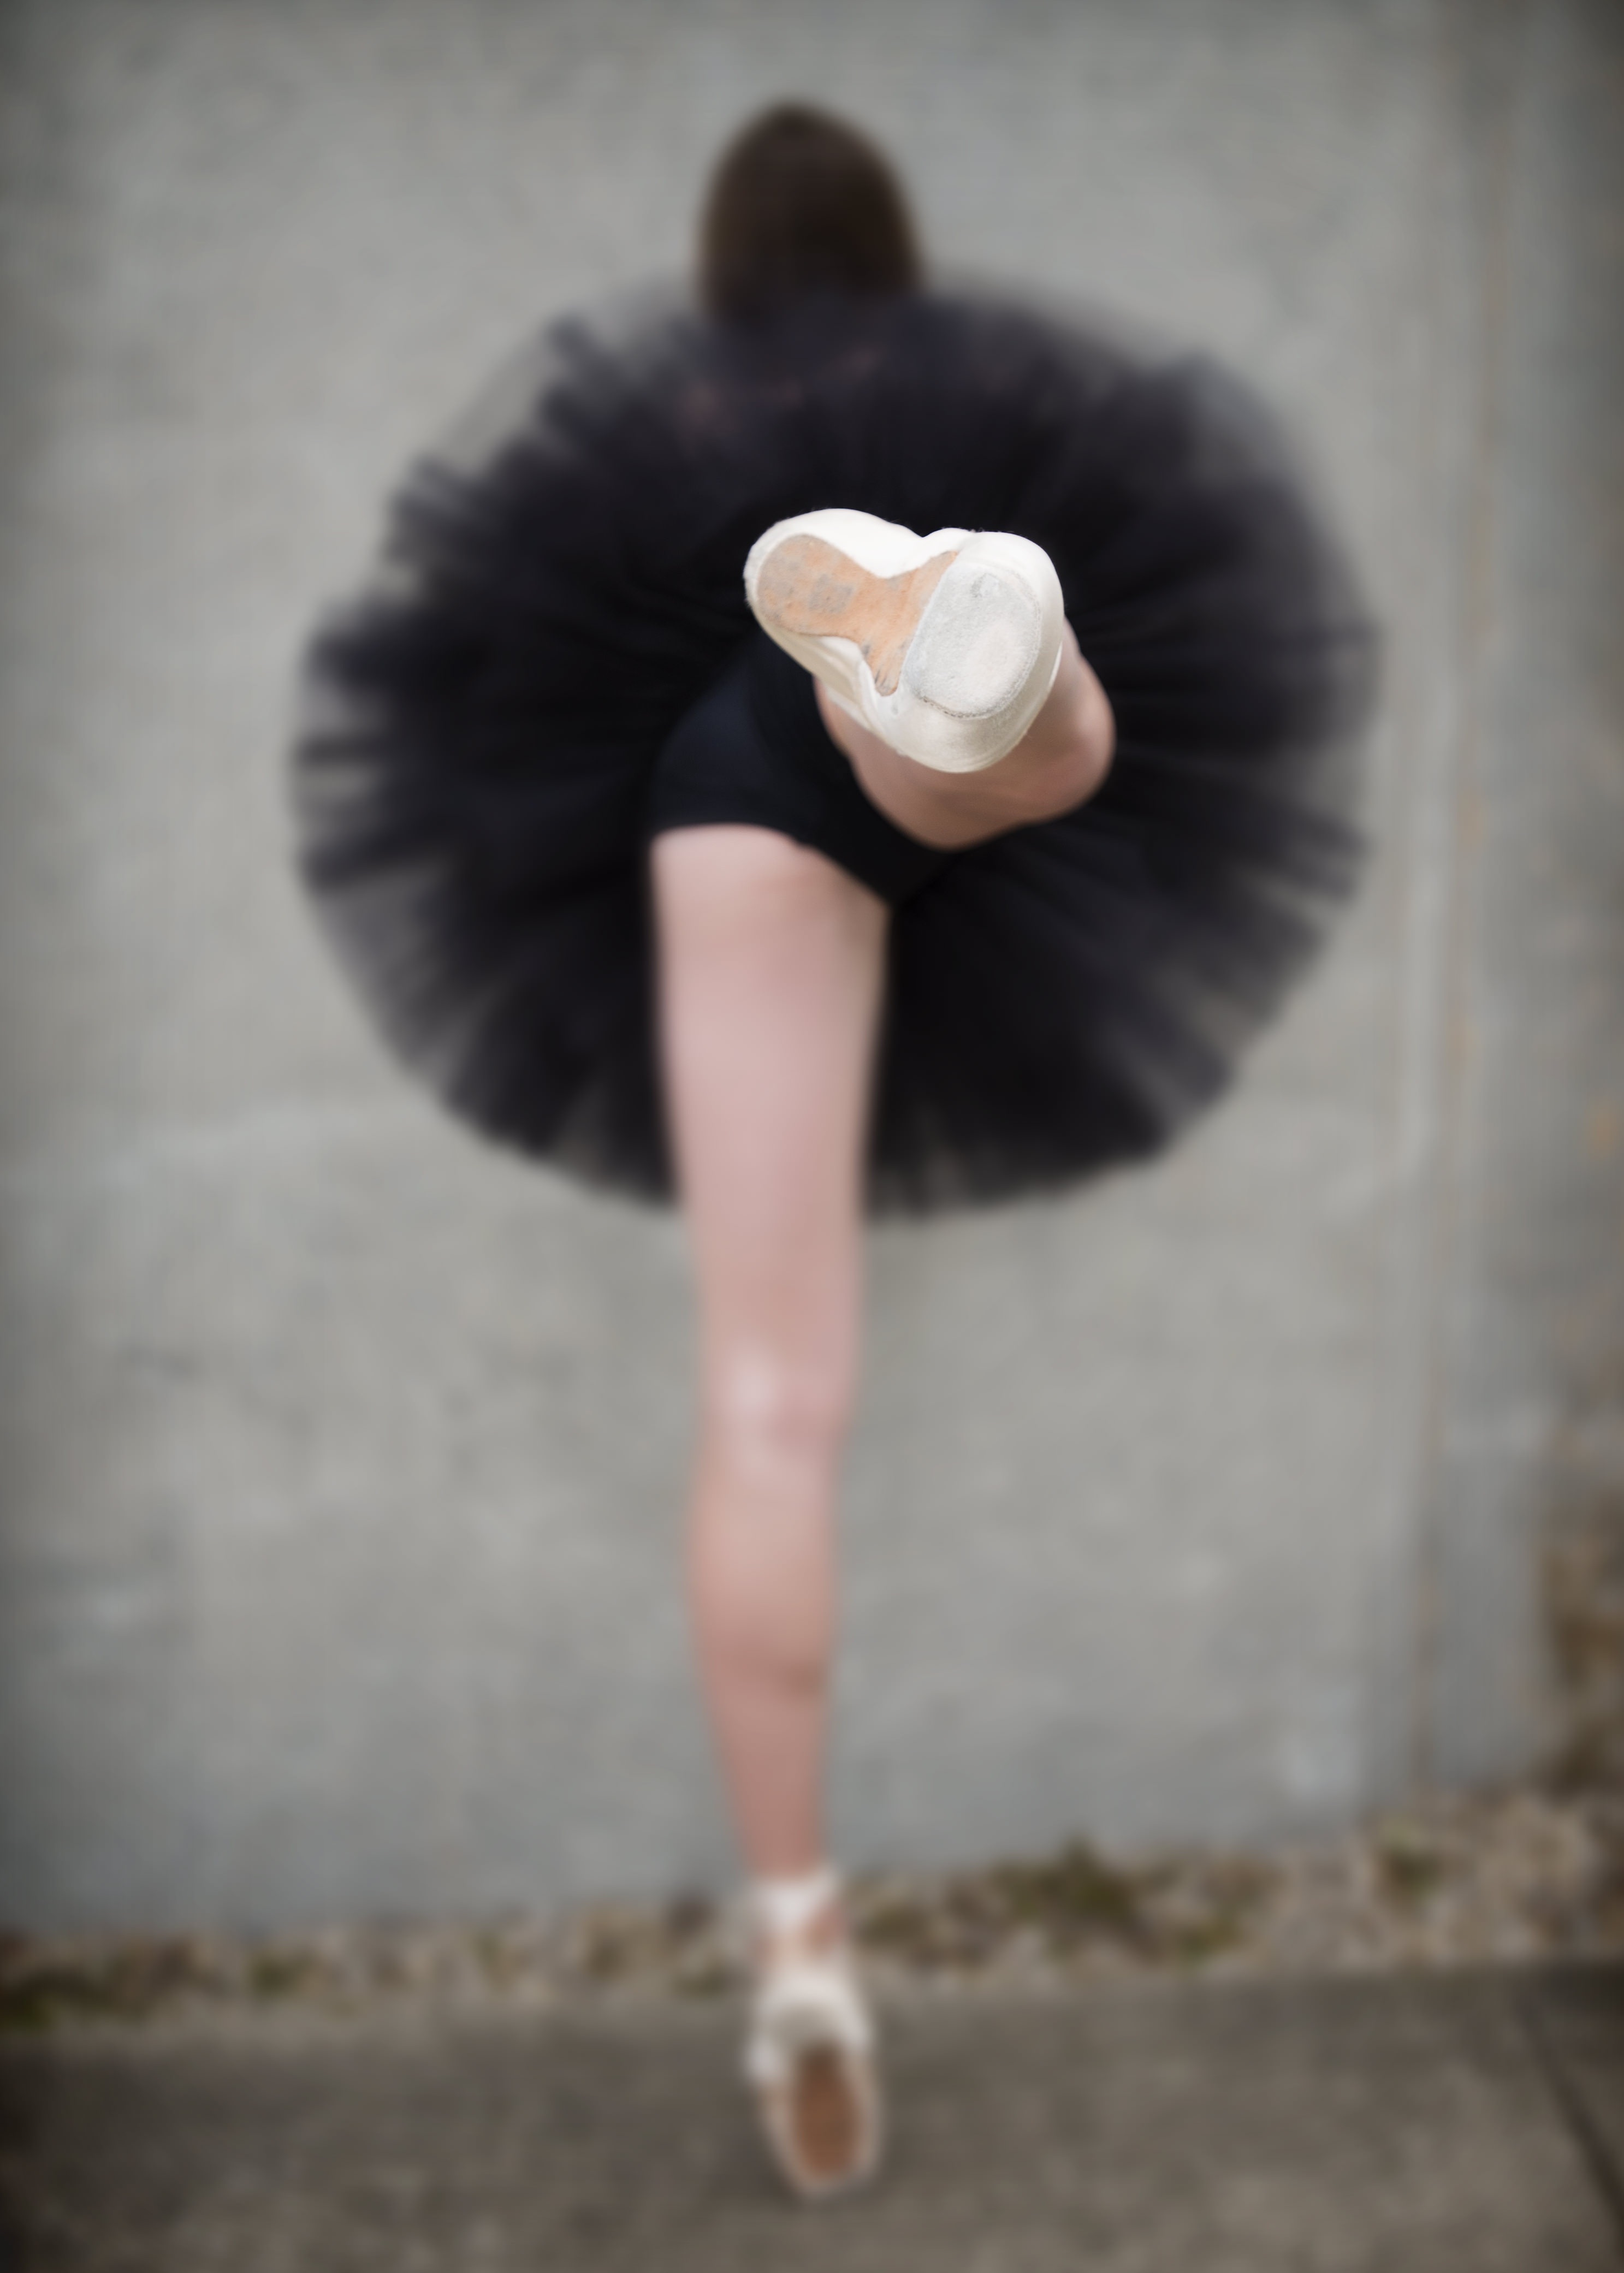
girl, woman, dance, blurred, hairstyle, ballerina, ballet, dancer, sports